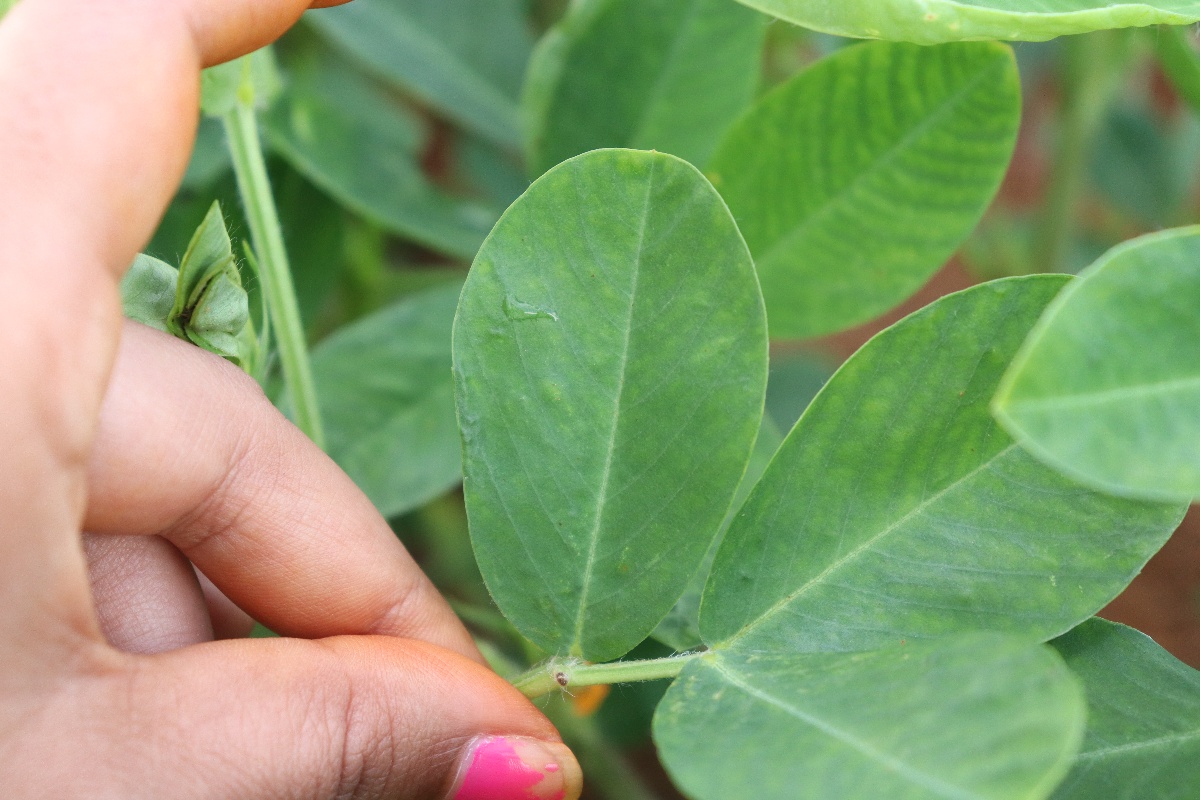
Label: healthy leaf